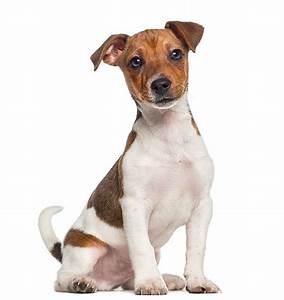
Label: cane